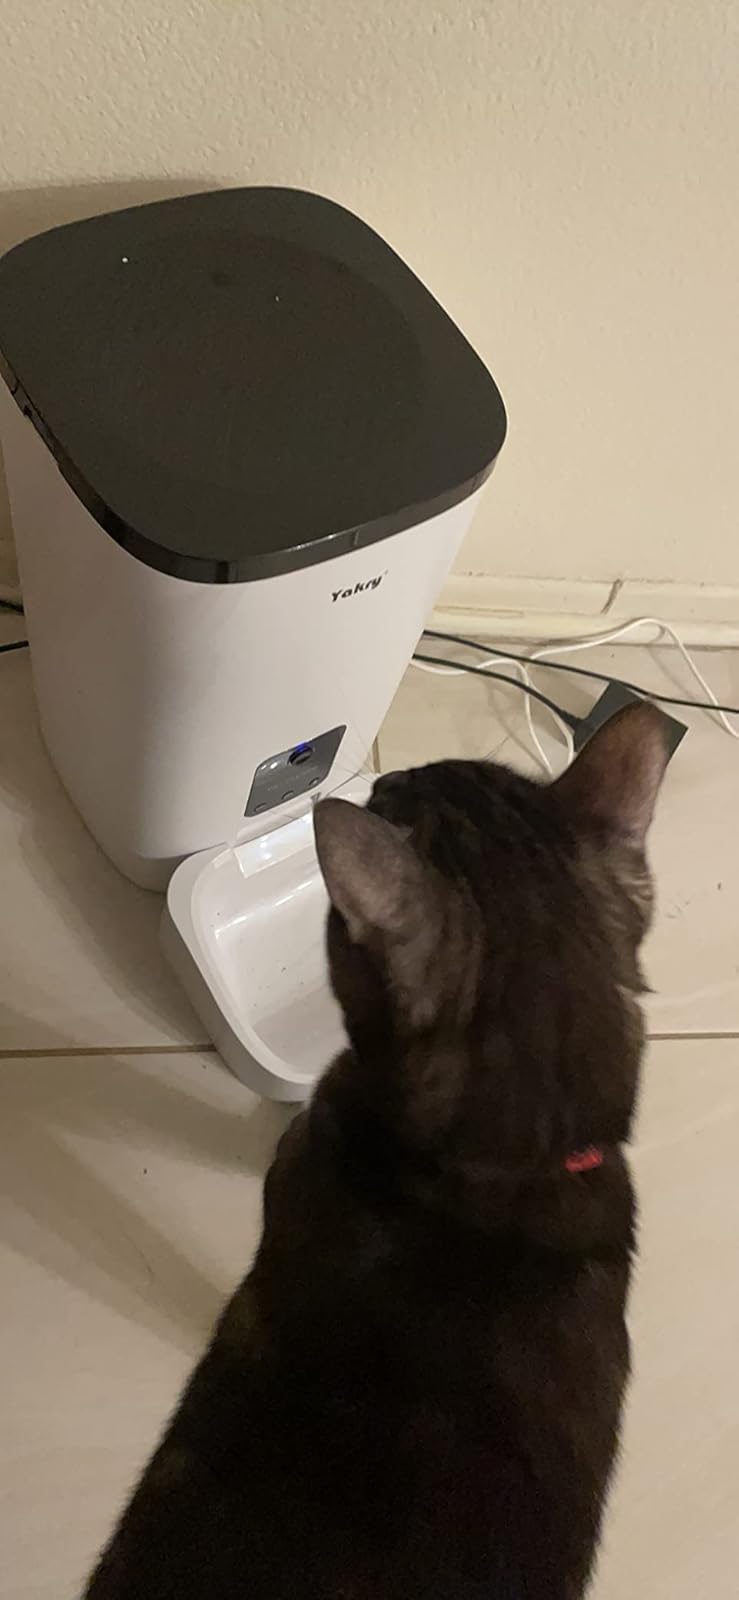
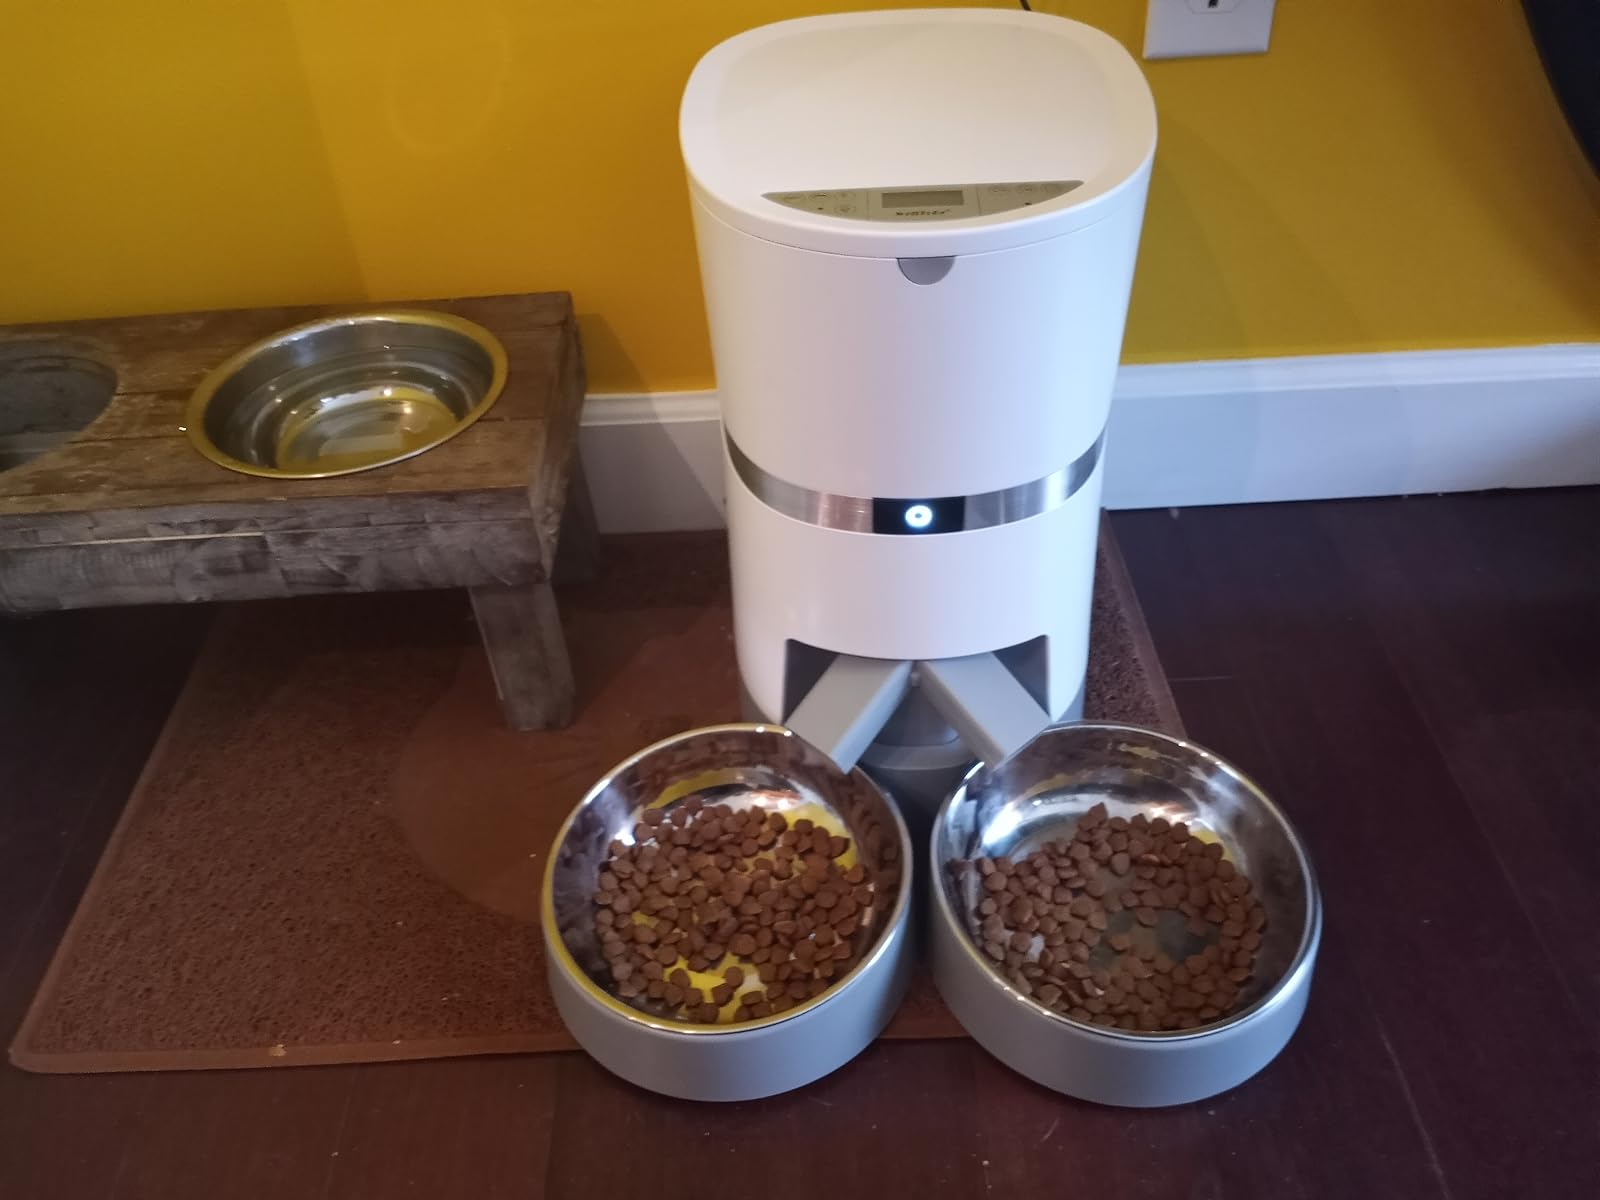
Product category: items_feeder
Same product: no